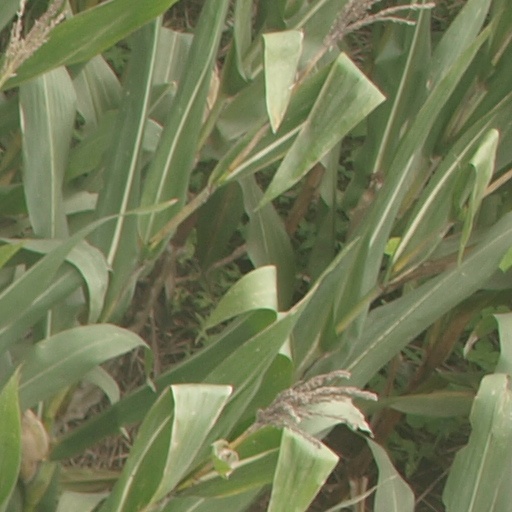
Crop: maize; corn